History of Aberdeen F.C.

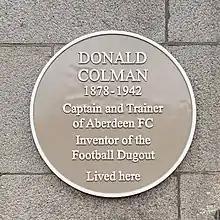
Commemorative plaque to Donald Colman

Travers' trainer (first team coach in modern parlance) was a former player and fans' favourite, Donald Colman. Colman was regarded as a brilliant and innovative thinker about football, and one of his inventions remains a standard part of many football grounds to this day. Colman believed in studying players' feet as they played, and conceived the 'dug-out', a covered area set slightly below the level of the playing surface to better aid his observations. Everton visited Pittodrie soon after its introduction, and exported the idea to the English leagues, from where it spread throughout the football-playing world.